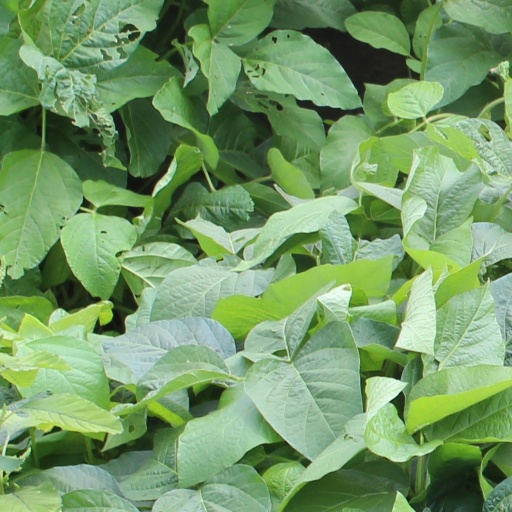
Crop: soybean